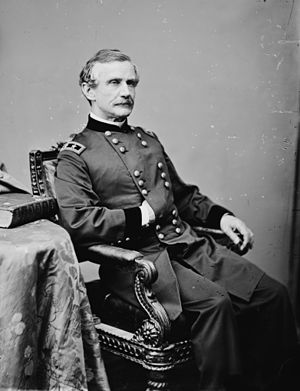
Andrew A. Humphreys
Andrew A. Humphreys
Andrew Atkinson Humphreys, var en karriereofficer i den amerikanske hær, ingeniør og general i den amerikanske borgerkrig. Han beklædte høje poster i Army of the Potomac, herunder som divisionschef, stabschef og korpschef. Efter borgerkrigen blev han leder af ingeniørkorpset.